Kiszombor

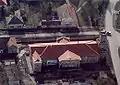
Kiszombor - Rónay-castle from above

Kiszombor is a more than 800 years old village in Csongrád County, in the Southern Great Plain region of southern Hungary.